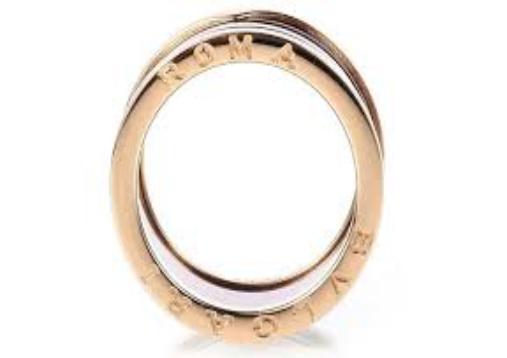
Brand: Bulgari
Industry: Clothes